Starblade: Operation Blue Planet

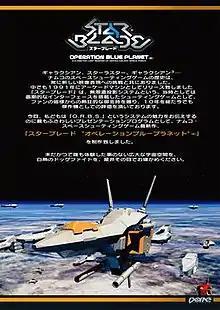
Teaser flyer

is an unreleased 3D rail shooter arcade game in development by Namco. A sequel to the game "Starblade" (1991), the player controls the GeoCalibur starship in its mission to wipe out an alien race known as the Unknown Intelligent Mechanized Species. Gameplay involved using a flight-yoke controller to control a crosshair and shoot down enemies, while avoiding incoming obstacles and projectiles. The player has a shield that depletes when inflicted with enemy fire. Only one level was completed. It ran on the PlayStation 2-based Namco System 246 arcade hardware.